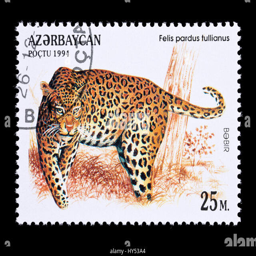
postage stamp depicting a leopard